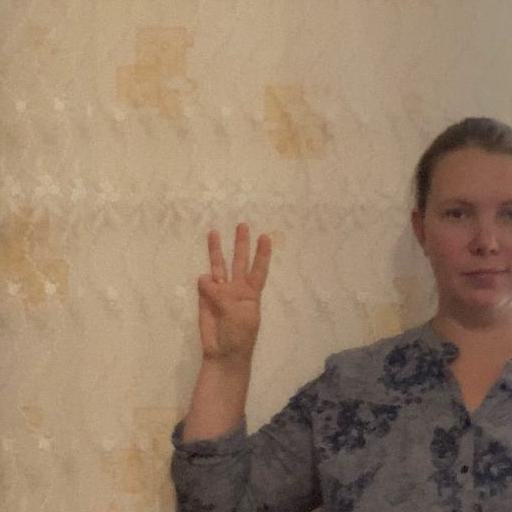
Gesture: three